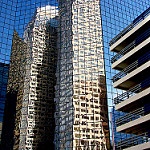
Label: buildings